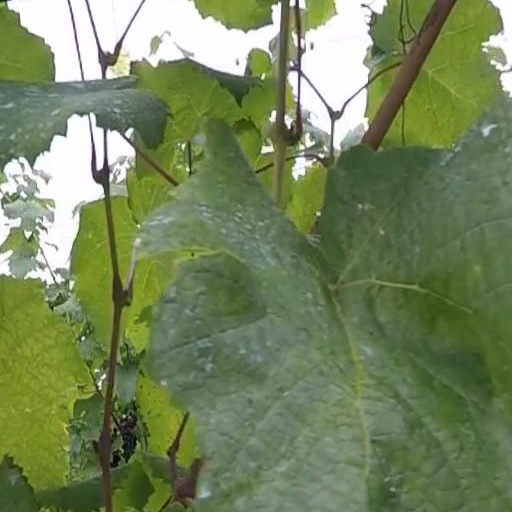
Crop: grape